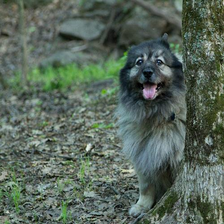
Species: dog
Breed: keeshond